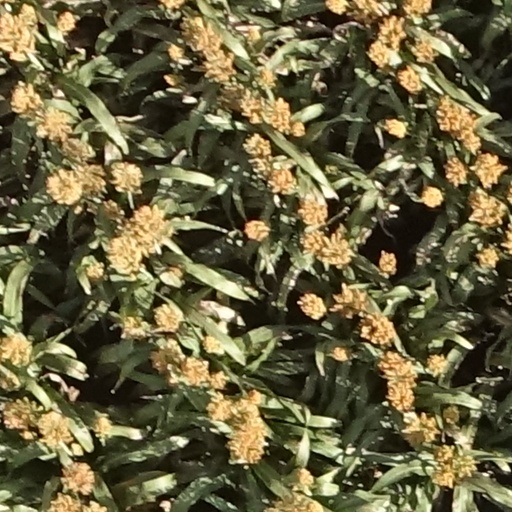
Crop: sorghum